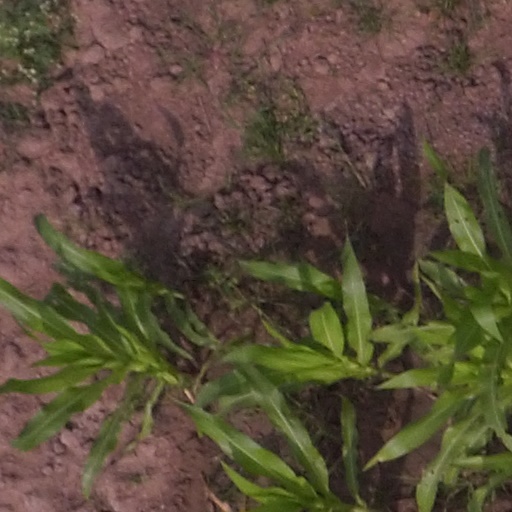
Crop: maize; corn